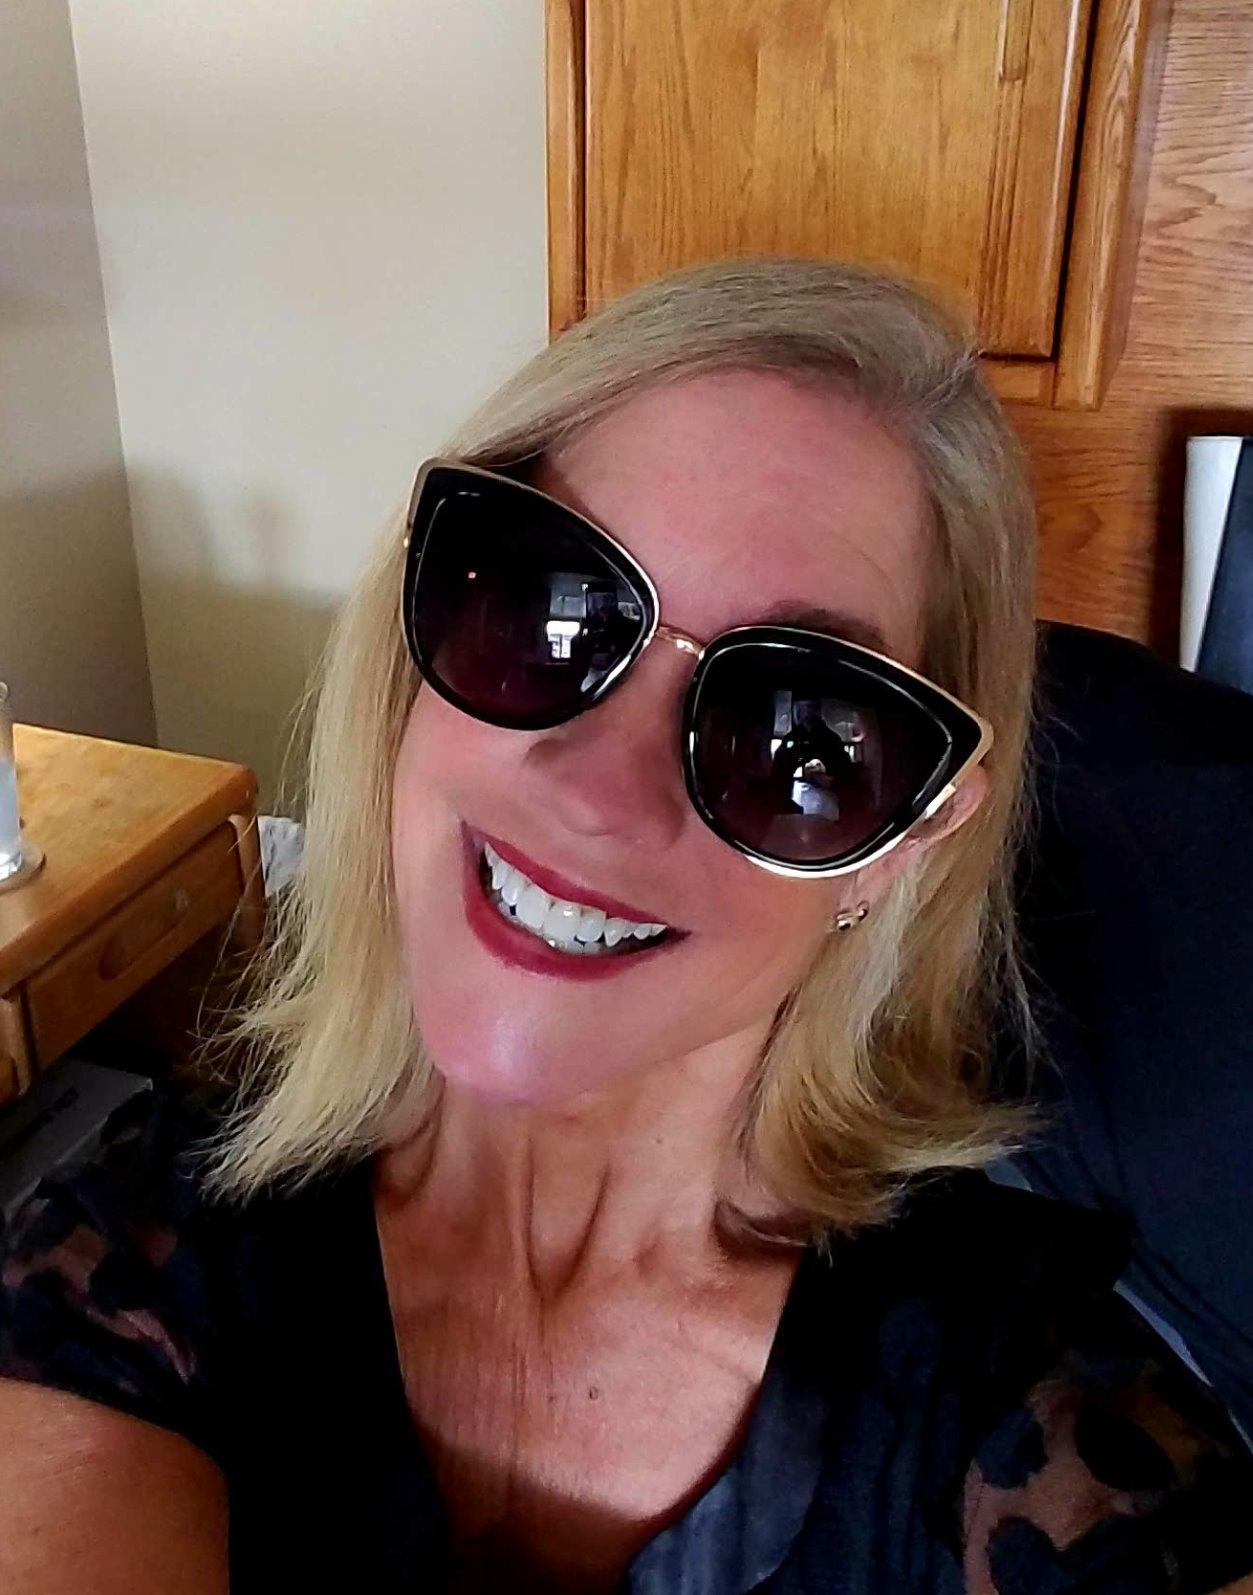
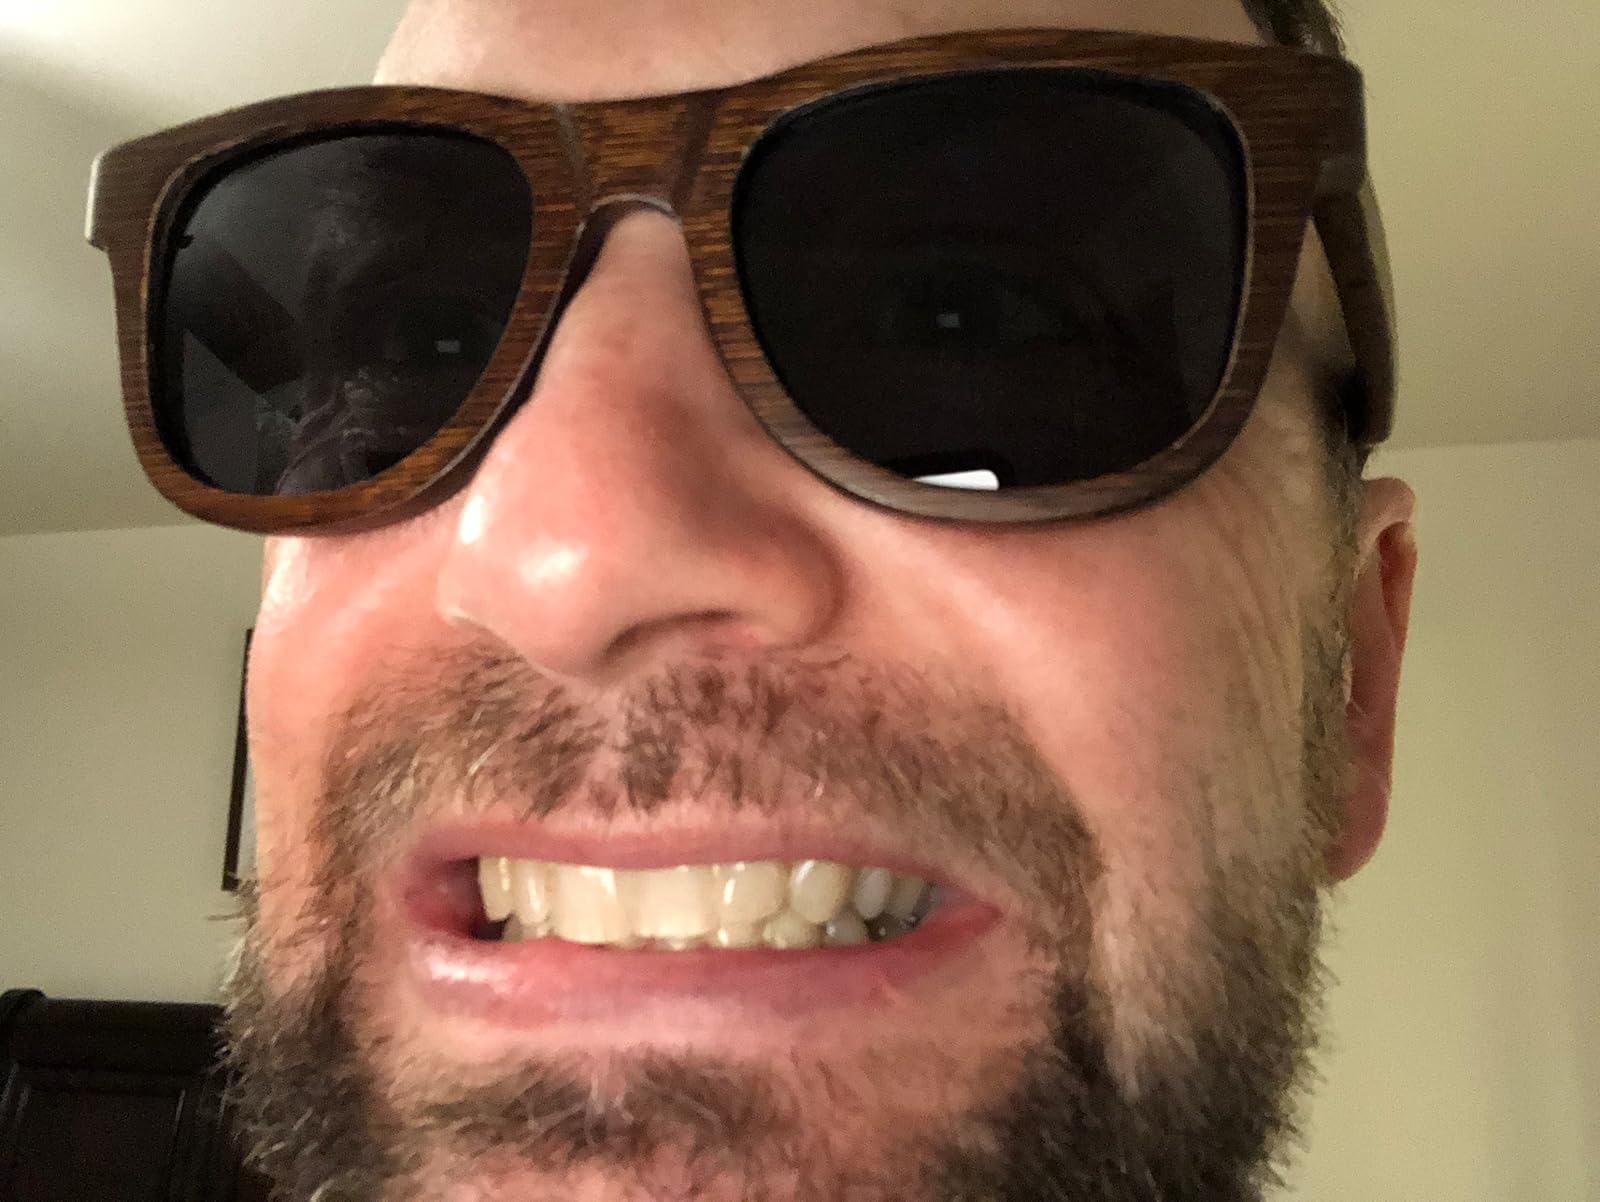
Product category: accessories_sunglasses
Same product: no